Smart polymer

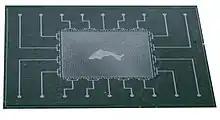
High resolution tactile display consisting of 4,320 (60x72) actuator pixels based on stimuli-responsive hydrogels. The integration density of the device is 297 components per cm². The display gives visual (monochromic) and physical (contours, relief, textures, softness) impressions of a virtual surface.

Smart polymers, stimuli-responsive polymers or functional polymers are high-performance polymers that change according to the environment they are in.